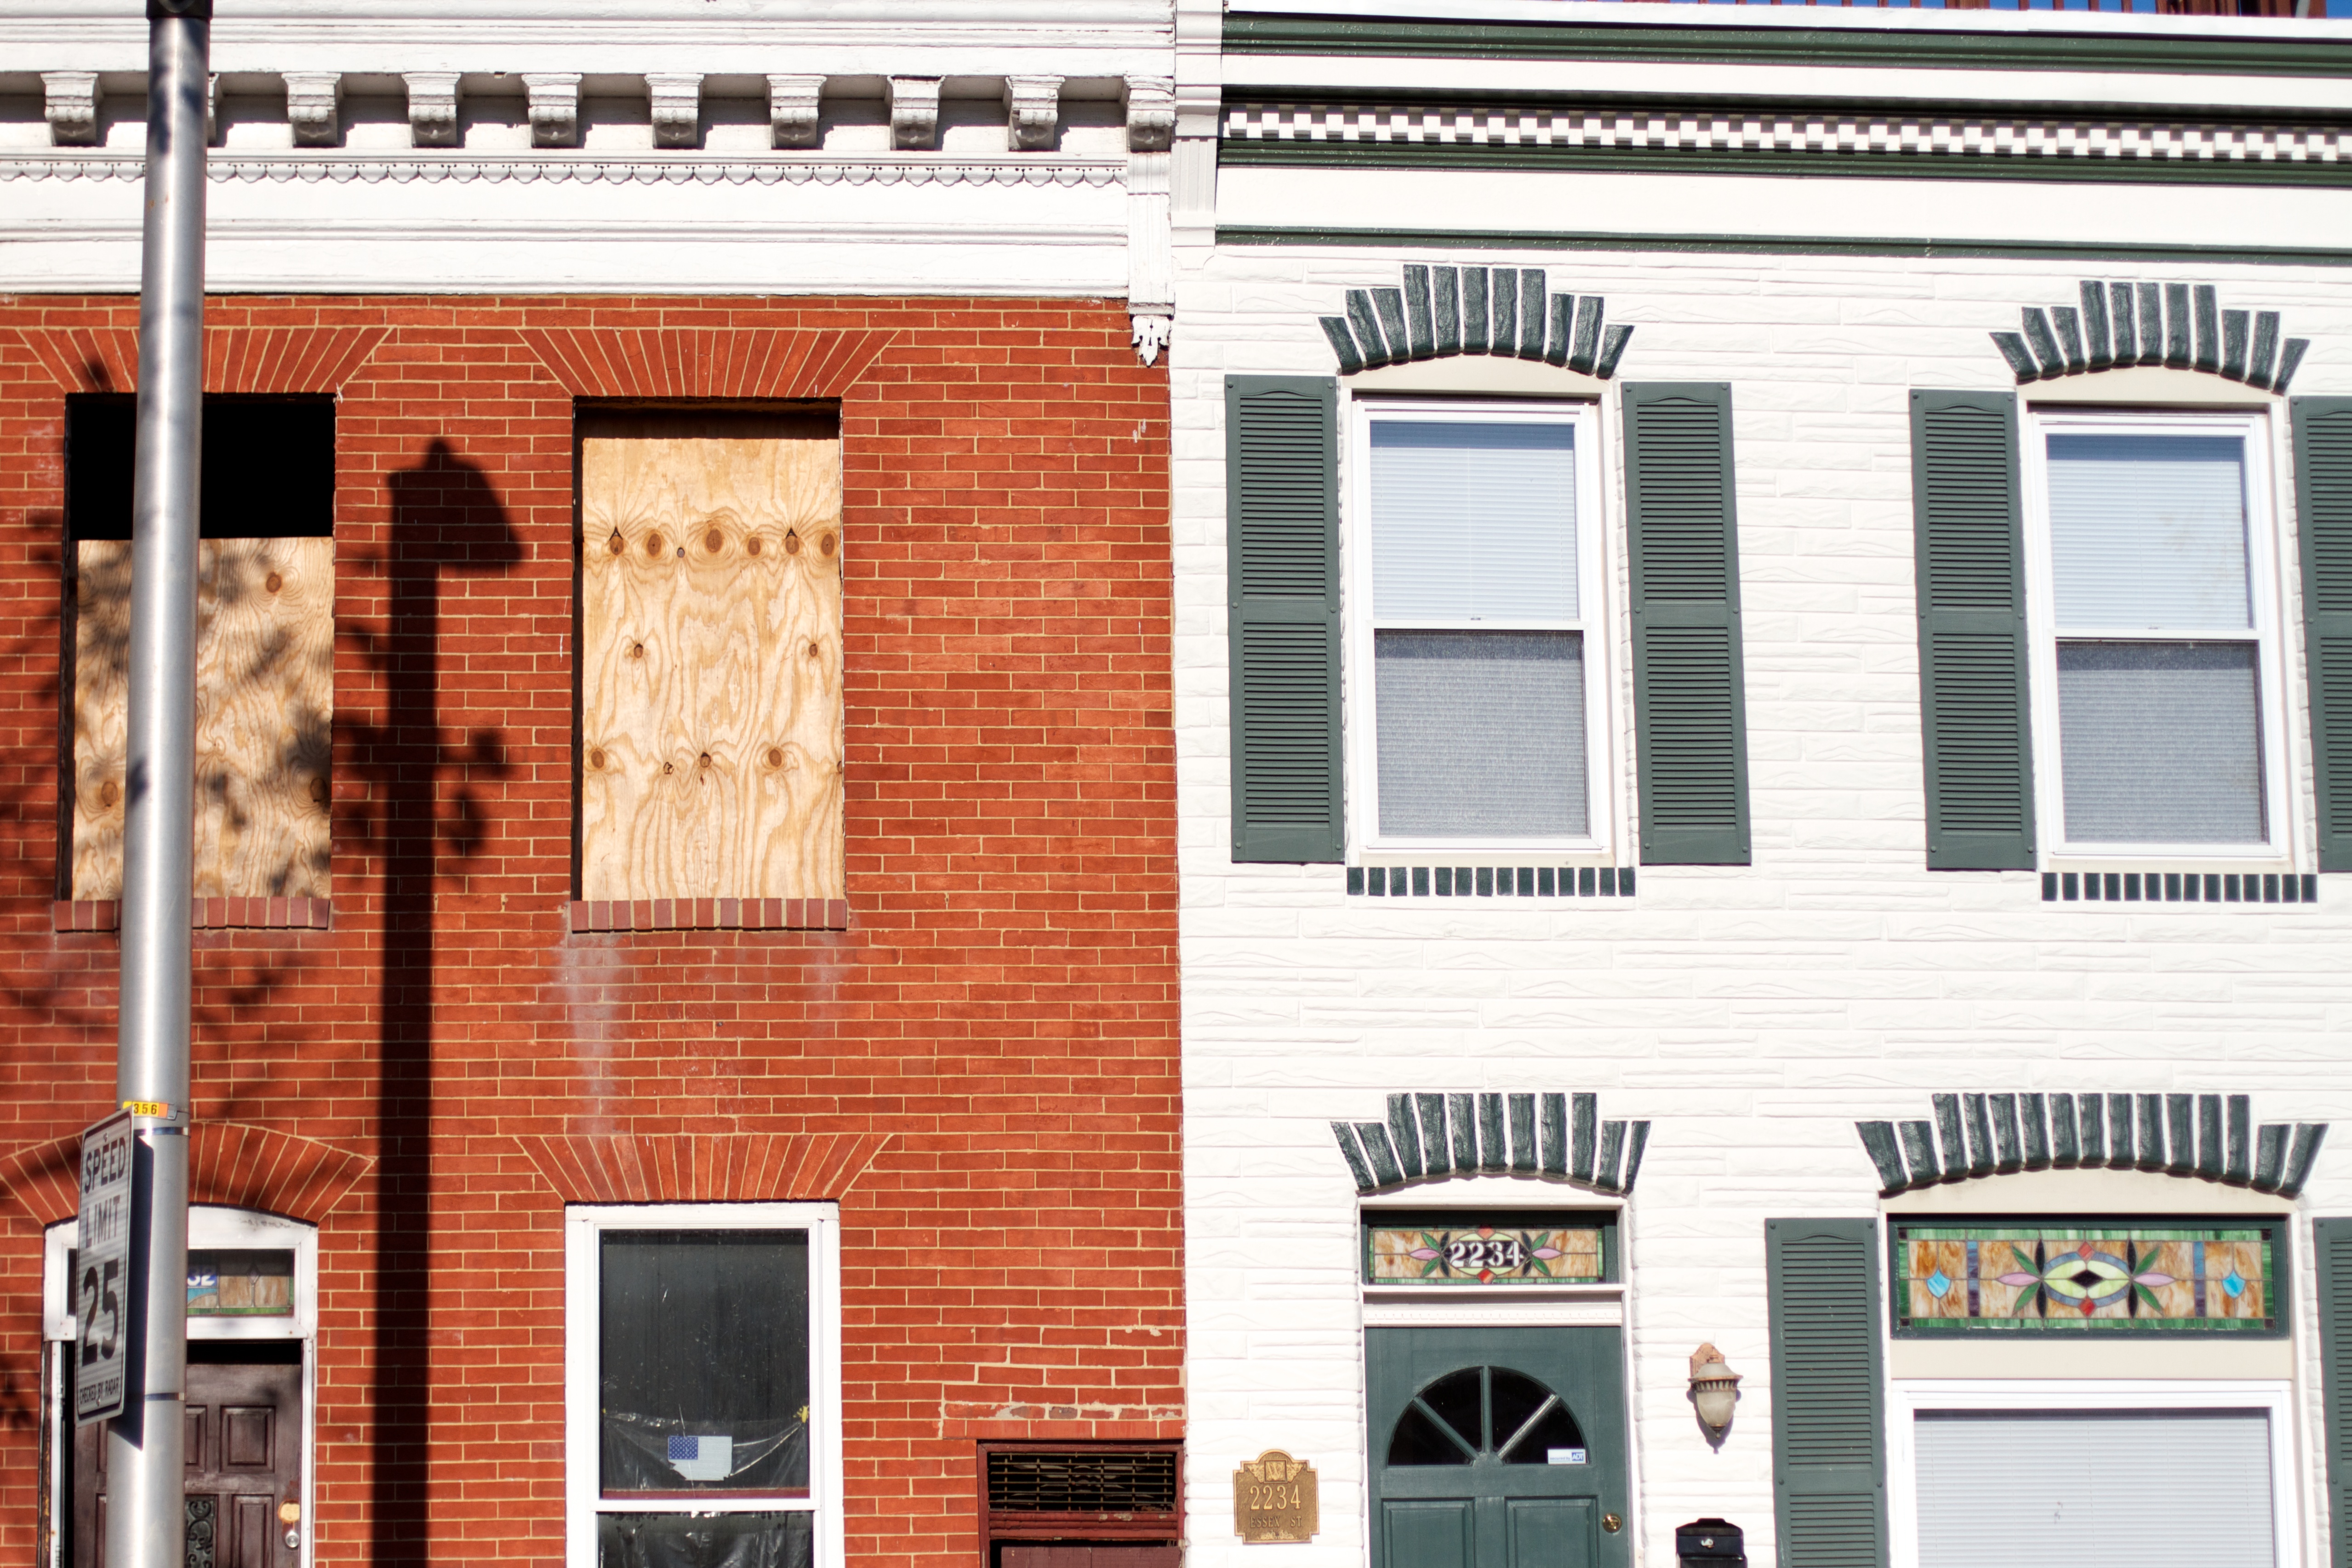
architecture, house, window, building, home, cottage, facade, property, door, interior design, siding, window covering